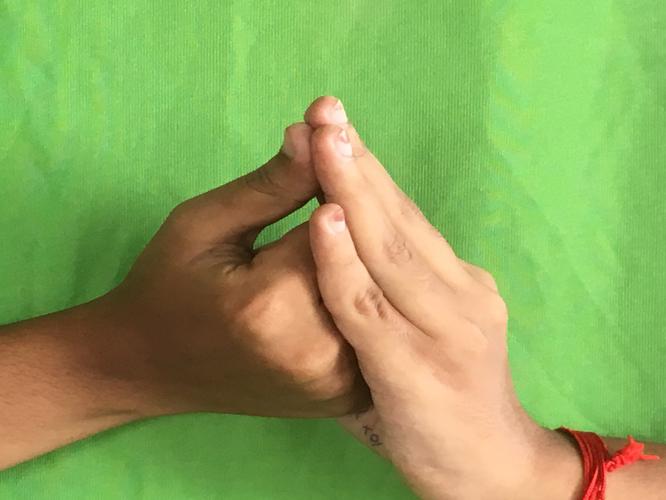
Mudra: Shanka
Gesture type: double_hand